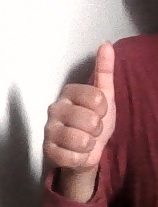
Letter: aleff